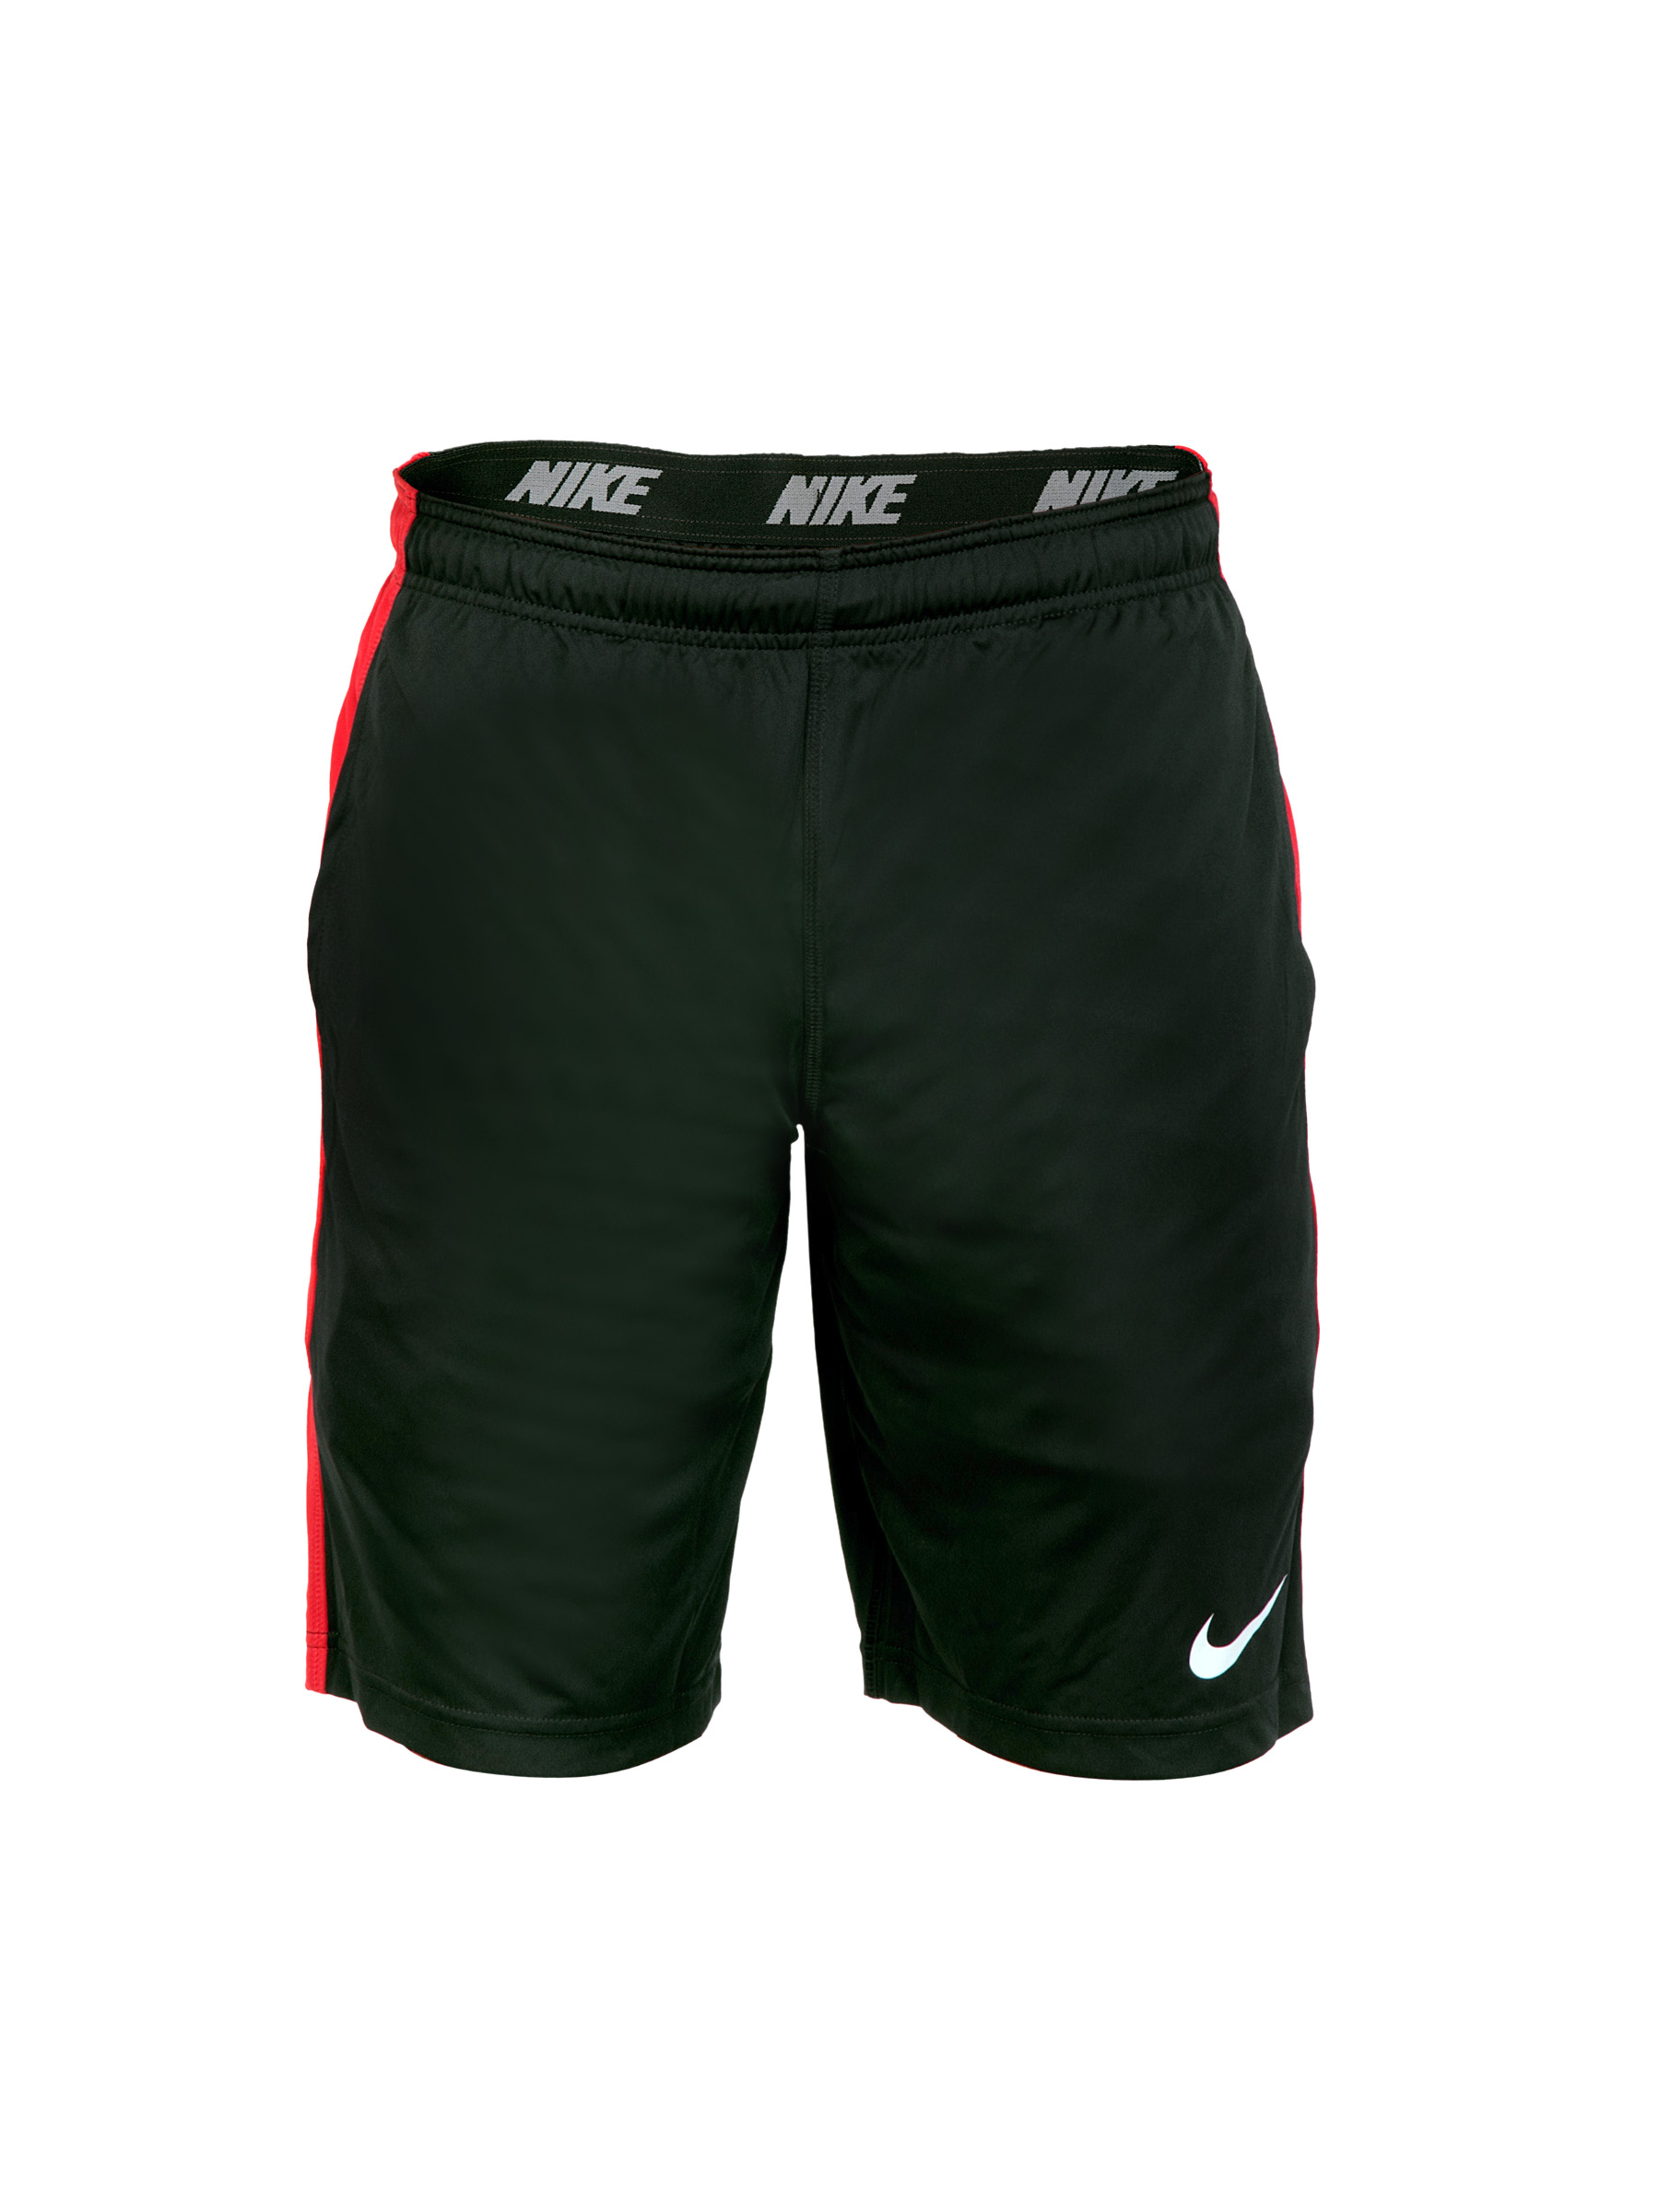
Nike Men Trainng Black Shorts
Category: Apparel / Bottomwear / Shorts
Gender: Men
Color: Black
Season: Fall 2011
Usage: Sports